Tijuana Flats

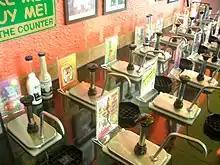
A hot sauce bar from Tijuana Flats

Tijuana Flats was started in Winter Park, Florida. It was modeled after Burrito Brothers, a Mexican restaurant in Gainesville, Florida, and funded with $20,000 in borrowed money from Wheeler's family. Students from Wheeler's former college made up some of the restaurant's early customers.